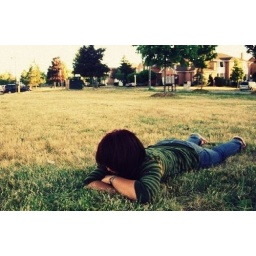
I think I found a flower in a field of weeds